John Hall (priest)

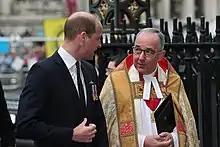
Hall with Prince William, Duke of Cambridge at Westminster Abbey

John Robert Hall (born 13 March 1949) is an English retired priest of the Church of England. He was the Dean of Westminster and a chaplain to Queen Elizabeth II.